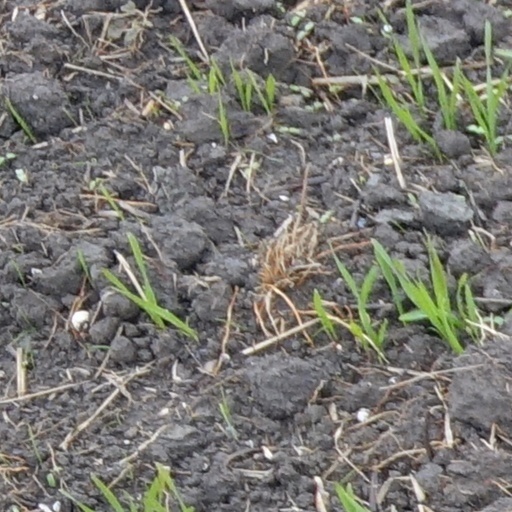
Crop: wheat